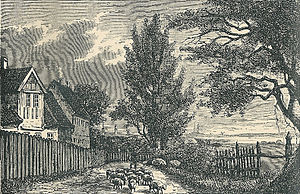
Bakkehusmuseet / Billedgalleri
Bakkehusmuseet er et litterært og kulturhistorisk museum, som ligger på Rahbeks Allé på Frederiksberg. Museet er indrettet i den lejlighed, hvor ægteparret Kamma og Knud Lyne Rahbek boede fra 1798 til de døde i henholdsvis 1829 og 1830. Museet giver et levende indtryk af det privathjem, som mange af guldaldertidens store forfattere, kunstnere og videnskabsmænd færdedes i.